St Mary Magdalene's Church, Bolney

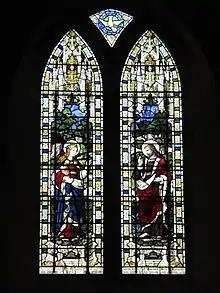
East window by Burlison and Grylls, c. 1905

The church was built on hilly ground overlooking Bolney from the south, and was reached by a twitten (a narrow lane) from the village street. The core of the Norman building consisted of a nave, a narrower chancel set at an angle, one window in the east wall and the doorway in the south wall of the nave. To this was added the main east window in the end of the chancel—a large traceried window dating from about 1300. The south wall of the chancel has a window of a similar date, and on the same wall is a 13th-century piscina.